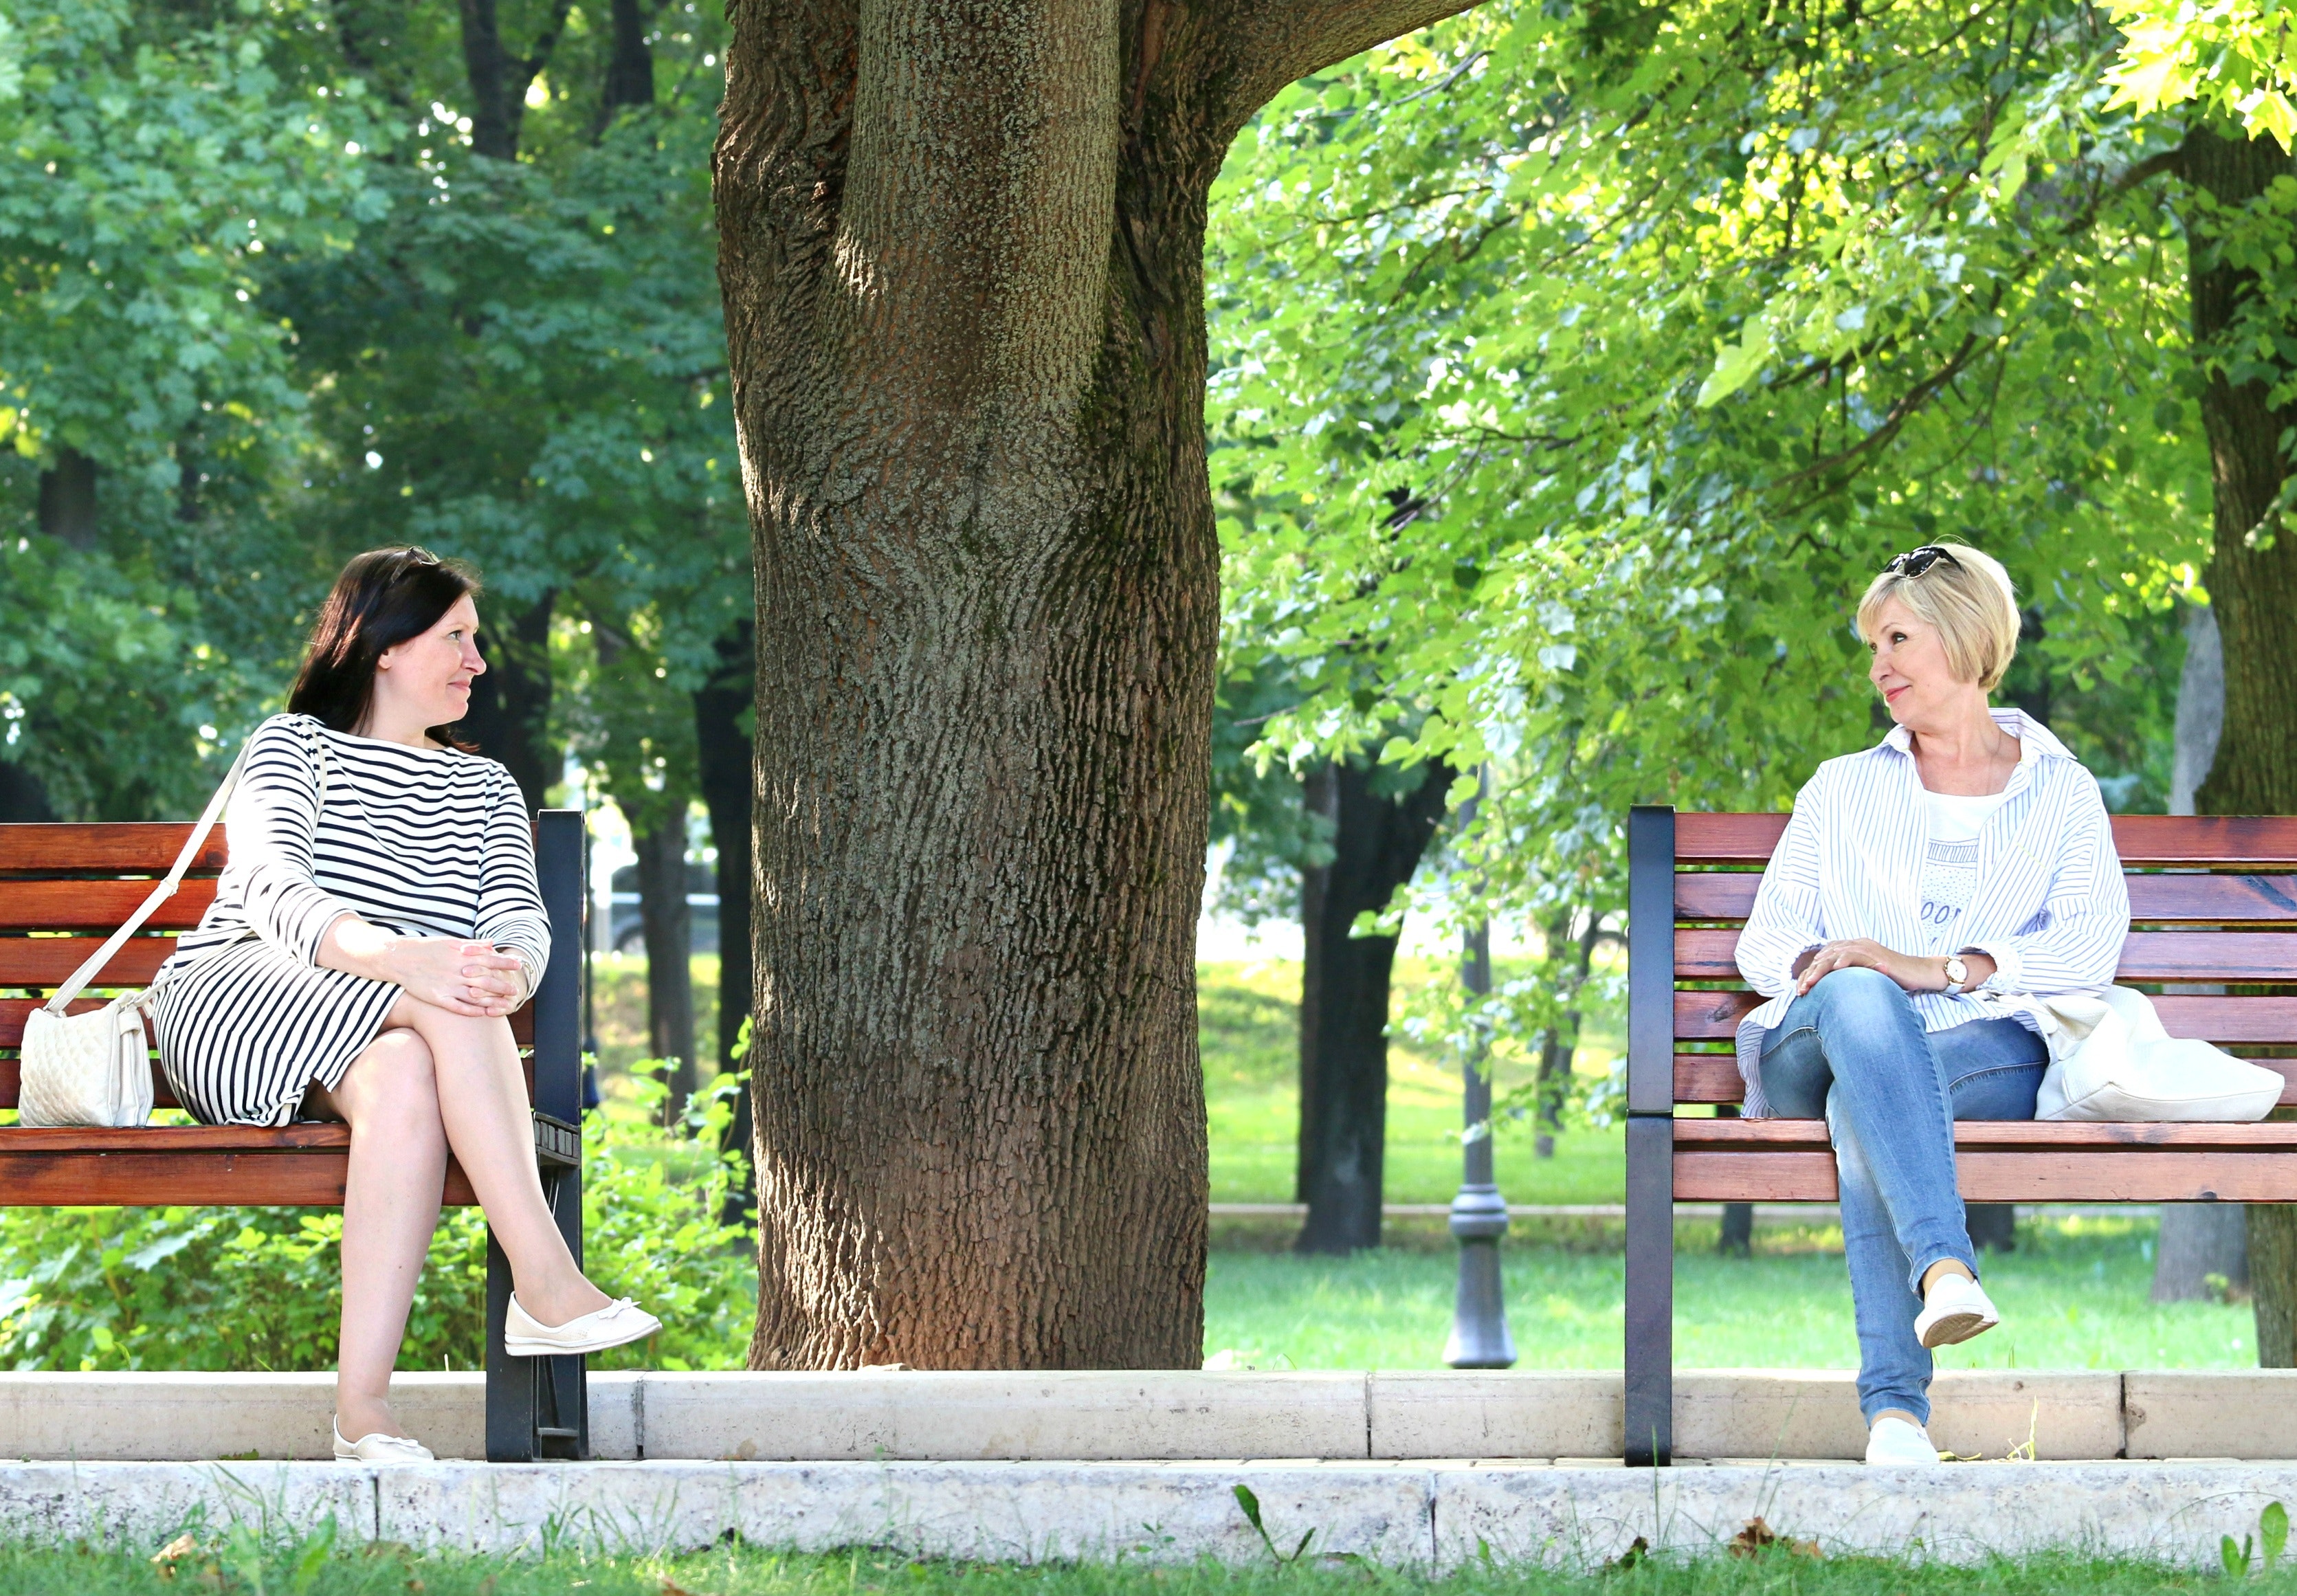
People in nature, photograph, nature, green, bench, sitting, tree, leisure, grass, botany, furniture, spring, summer, leaf, woody plant, plant, park, recreation, outdoor furniture, garden, table, outdoor bench, vacation, shade